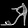
Label: Sandal